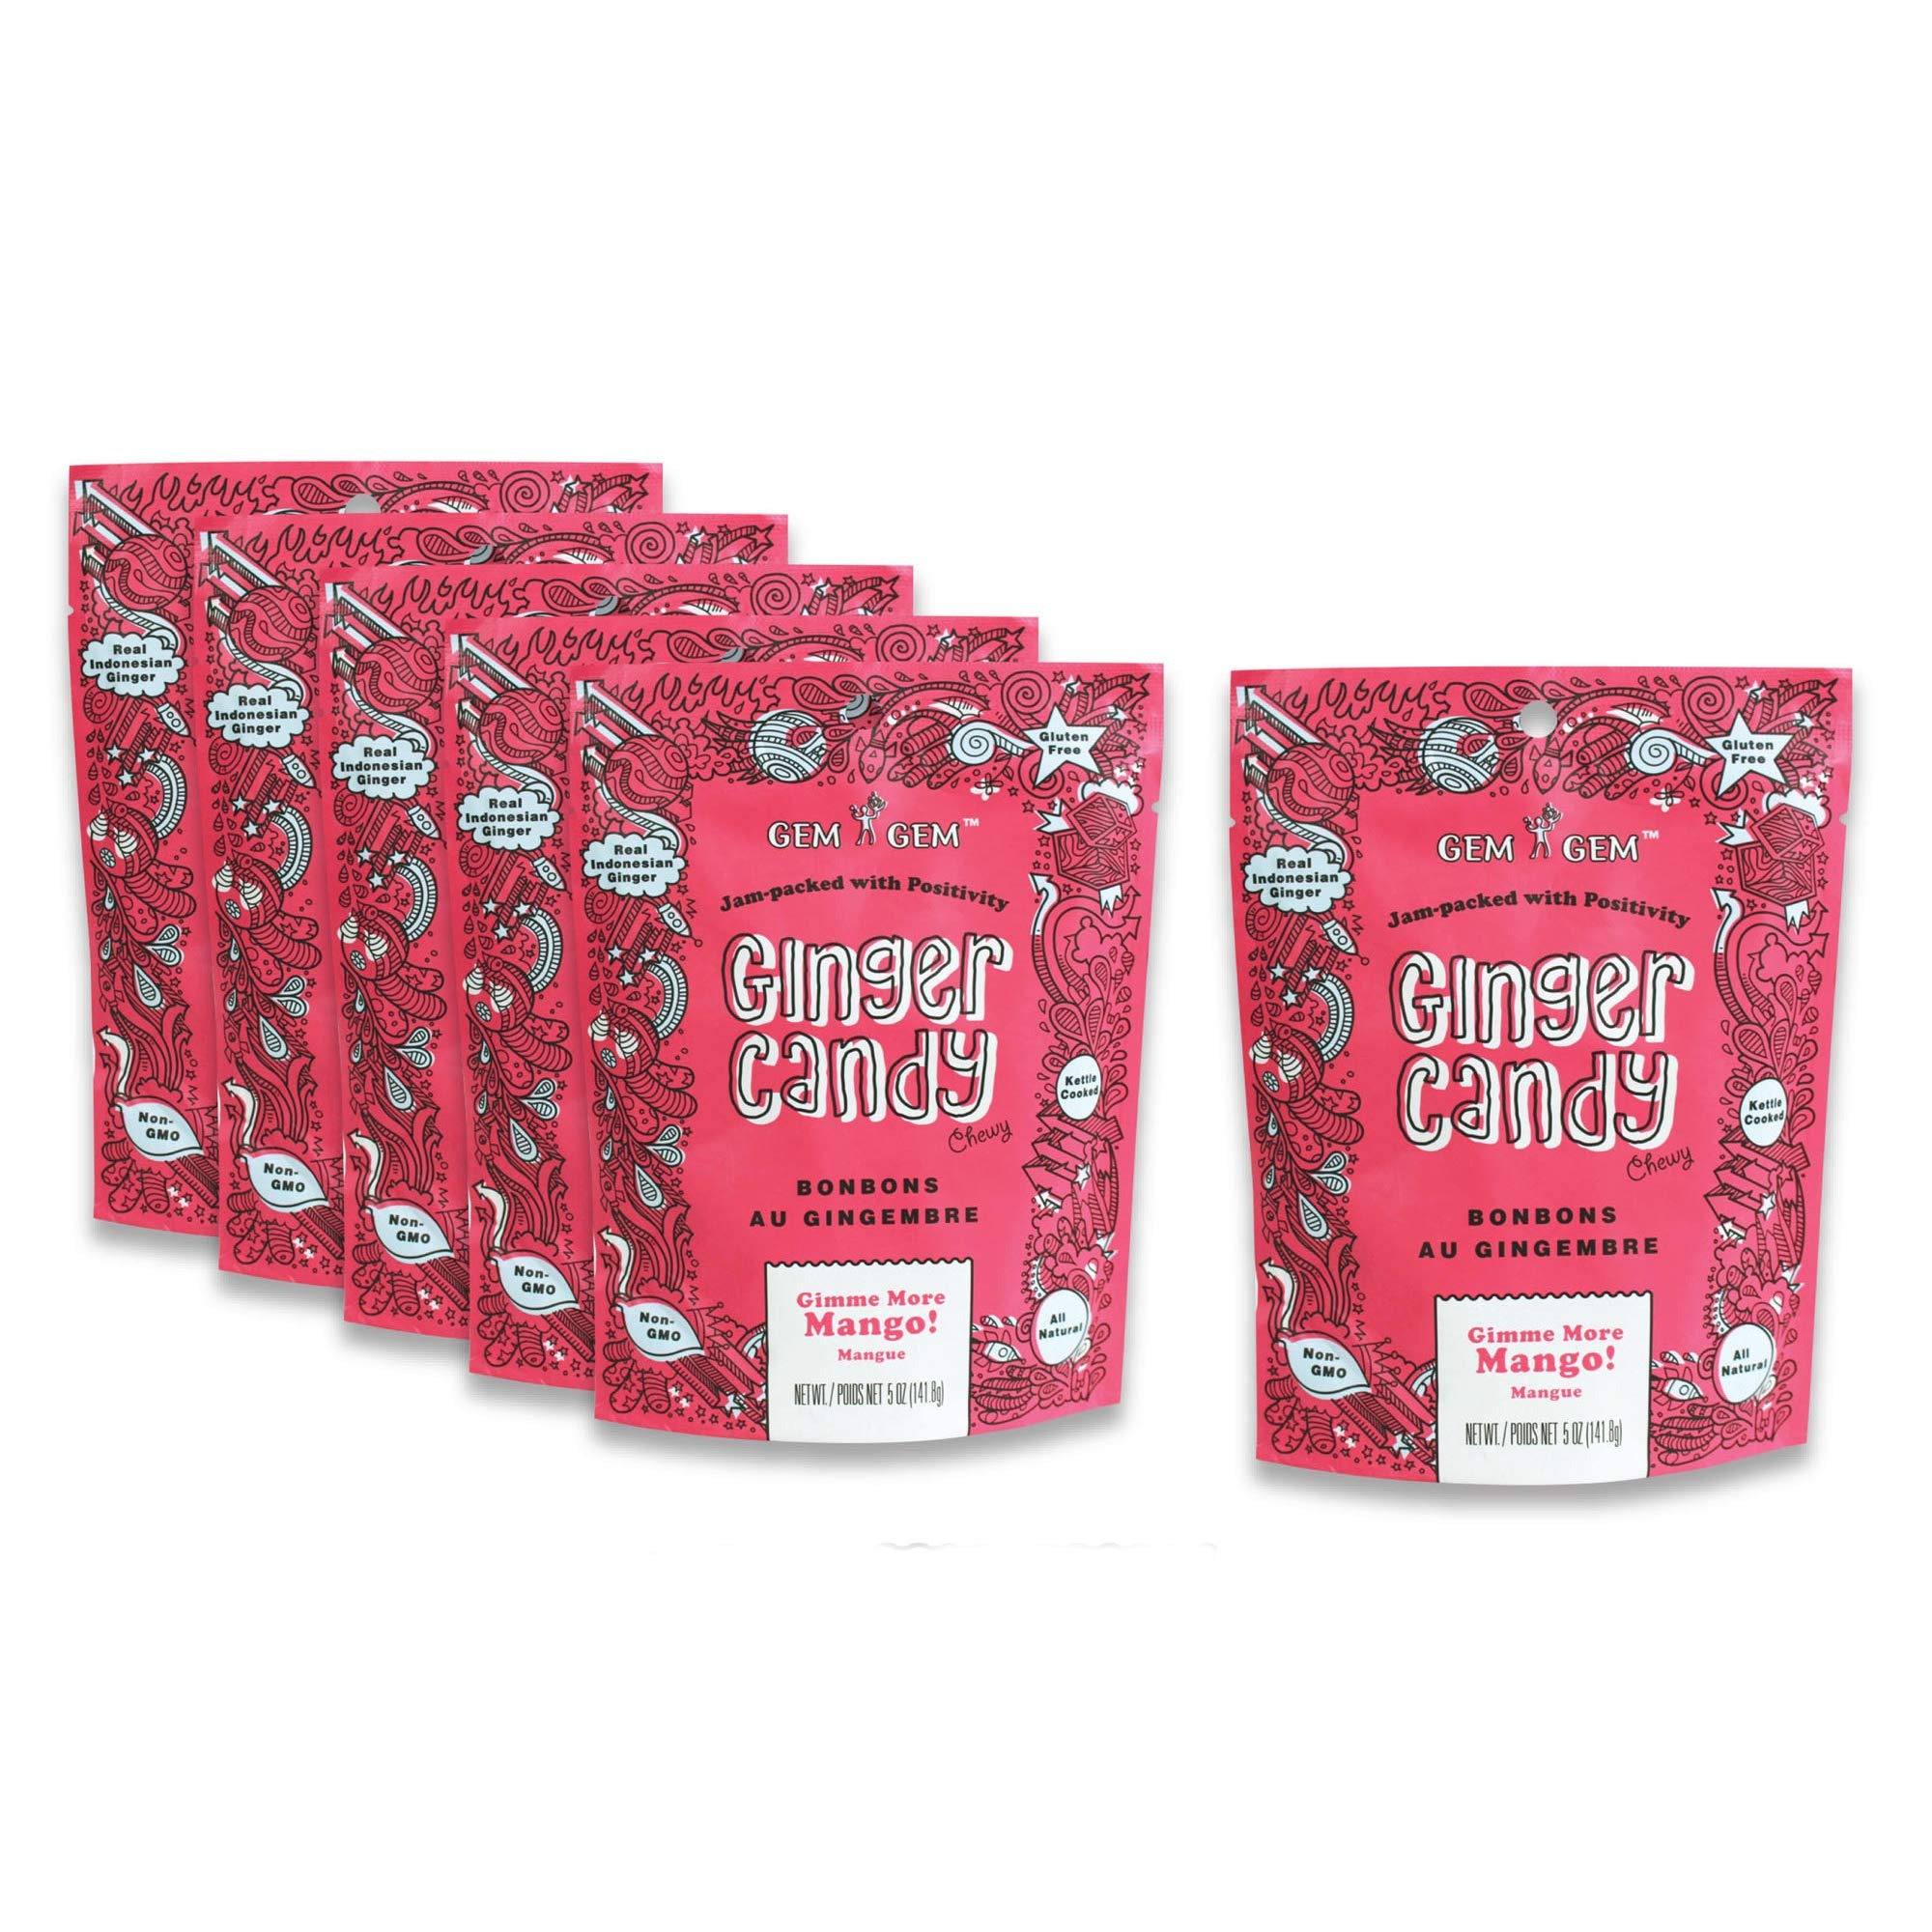
Item Name: Gem Gem Ginger Candy Chewy Ginger Chews (Mango, 5.0oz, Pack of 6)
Bullet Point 1: Good for Nausea, Morning Sickness, Menstrual Cramps, Motion Sickness, Stomach Digestion, Colds and Flu
Bullet Point 2: Made by real ginger from Indonesia Java Island
Bullet Point 3: Use real cane sugar, NO high-fructose or corn sryup
Bullet Point 4: Non GMO, Gluten Free, Vegan
Bullet Point 5: NO trans fat, cholesterol free
Product Description: Gem Gem Ginger Candy Chewy Ginger Chews (Mango, 5.0oz, Pack of 6)
Value: 30.0
Unit: Ounce

Price: 13.03